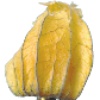
Label: physalis_with_husk